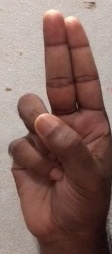
ASL sign: U